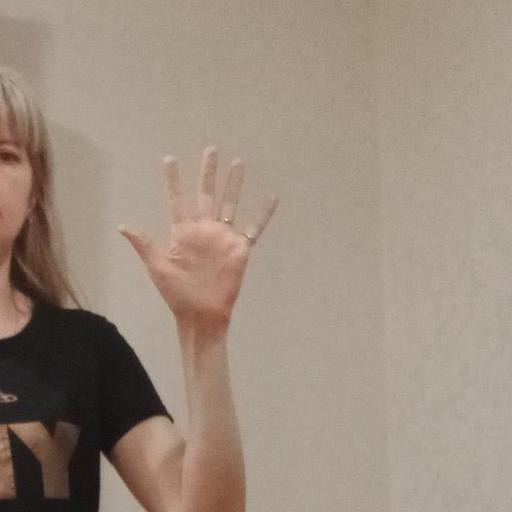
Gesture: palm